Litchfield National Park

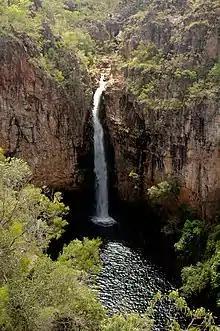
Tolmer Falls

Tolmer Falls cascades over two high escarpments into a deep plunge pool. The bottom of the falls is home to several colonies of rare ghost bats and orange horseshoe bats.